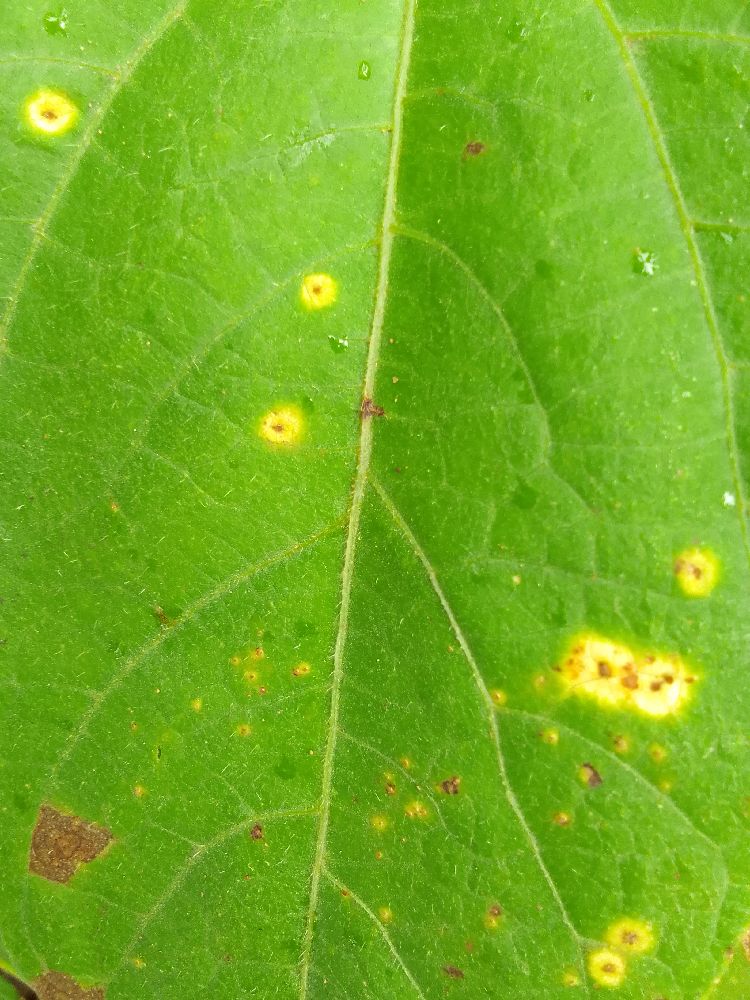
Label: rust